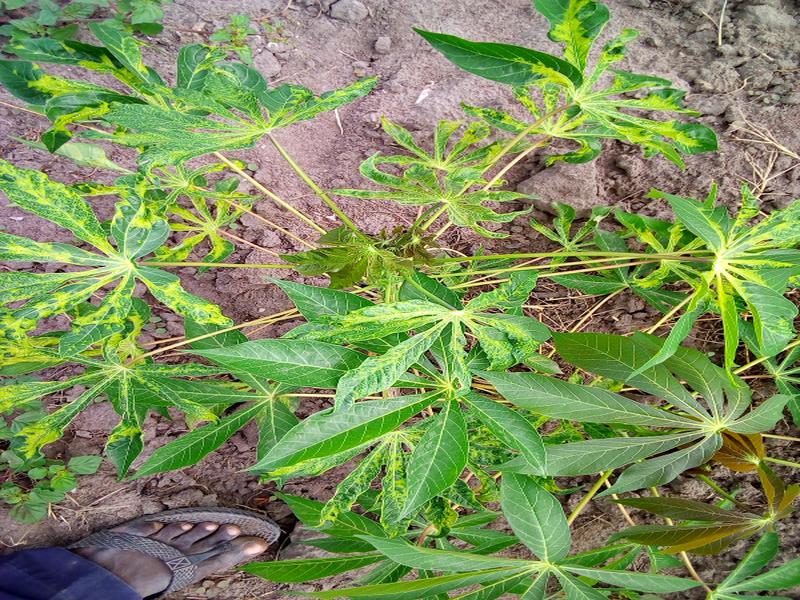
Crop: cassava
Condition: mosaic_disease